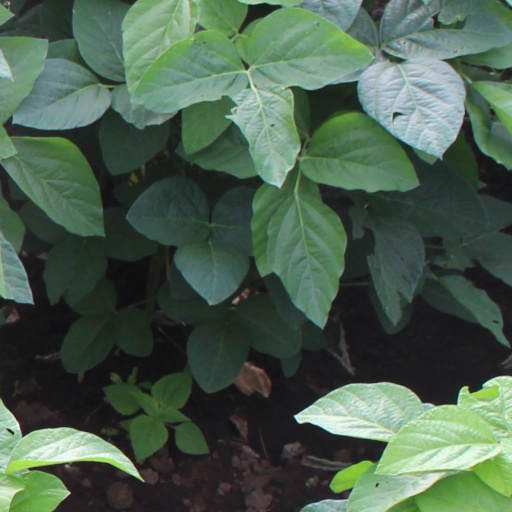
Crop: soybean